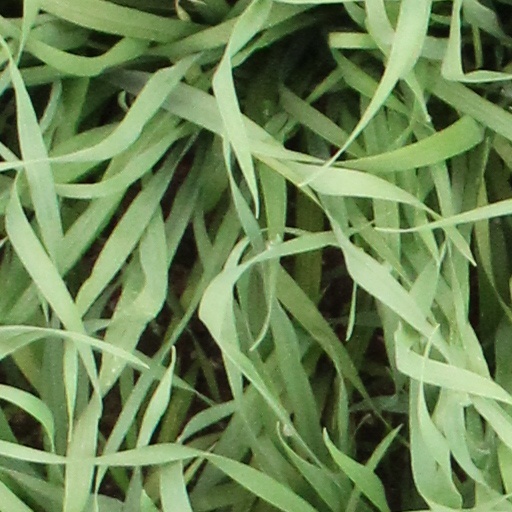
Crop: wheat